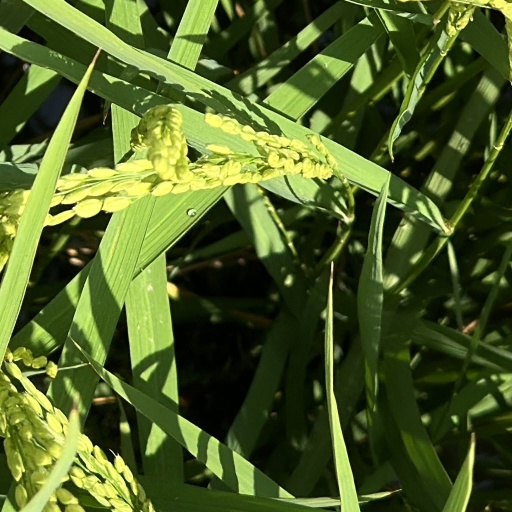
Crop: rice